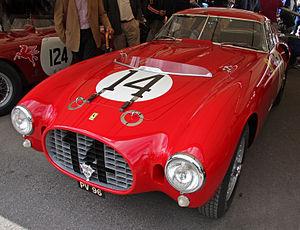
Le Championnat du monde des voitures de sport 1953 est la 1ʳᵉ saison du Championnat du monde des voitures de sport FIA. Il est réservé aux voitures de sport qui vont courir à travers le monde dans des courses d'endurance. Il s'est couru du 8 mars 1953 au 23 novembre 1953, comprenant sept courses.